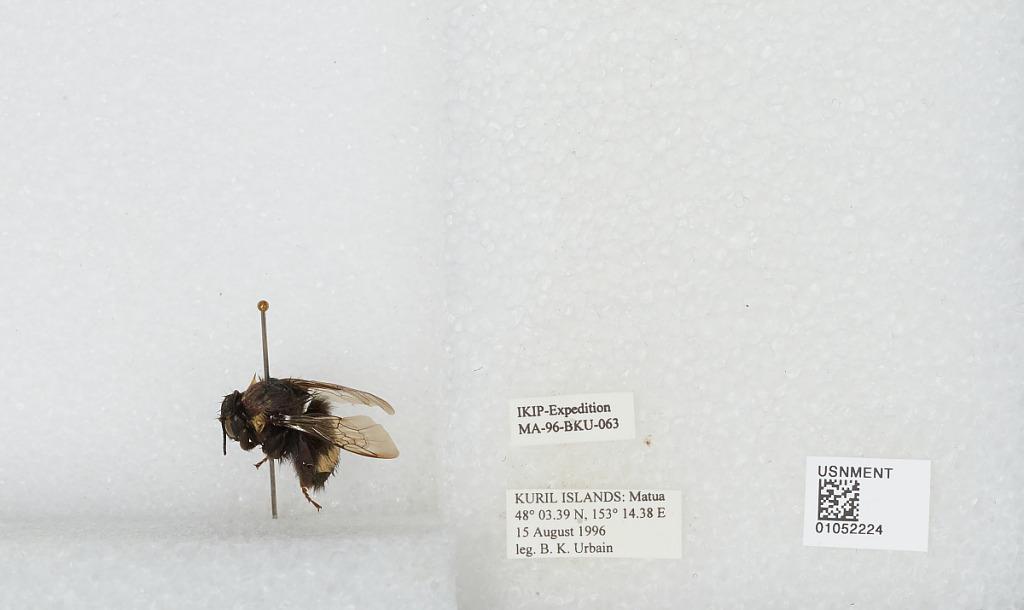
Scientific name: Bombus sp.
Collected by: B. Urbain
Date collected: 1996-8-15
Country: Russia
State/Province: Sakhalin
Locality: Kuril Islands, Matua Island
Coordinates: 48.0564, 153.24